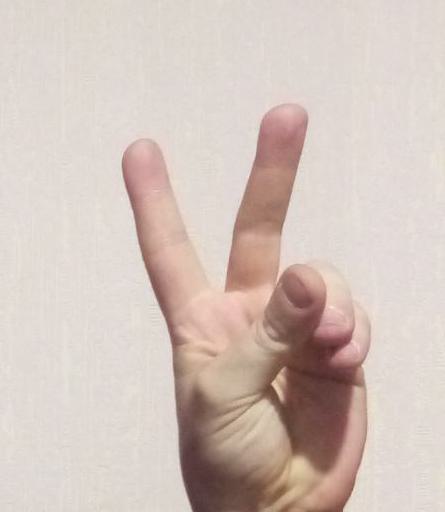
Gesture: peace